The Zookeeper's Wife (film)

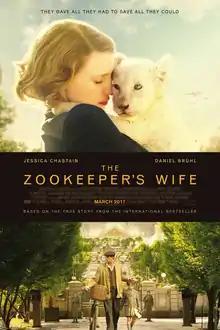
Theatrical release poster

The Zookeeper's Wife is a 2017 American war drama film directed by Niki Caro and written by Angela Workman, based on the 2007 non-fiction book by Diane Ackerman. The film tells the true story of how Jan and Antonina Żabiński rescued hundreds of Polish Jews from the Germans by hiding them in their Warsaw zoo during World War II. It stars Jessica Chastain, Johan Heldenbergh, Daniel Brühl and Michael McElhatton.